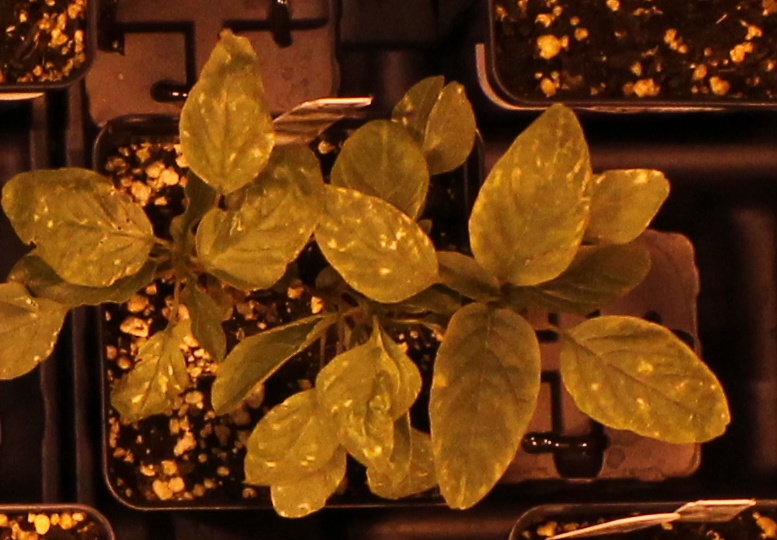
Label: Palmer Amaranth